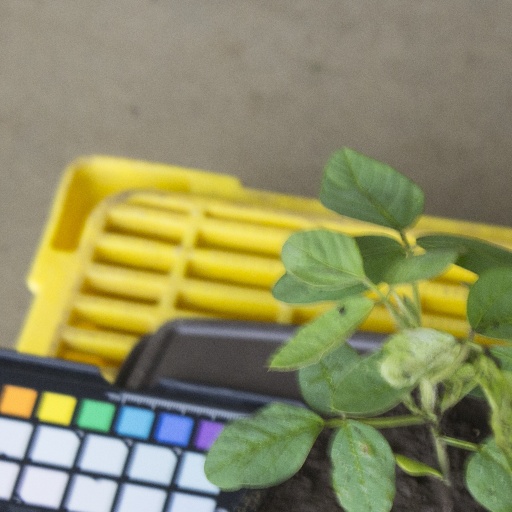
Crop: soybean